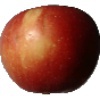
Label: Apple Braeburn 1